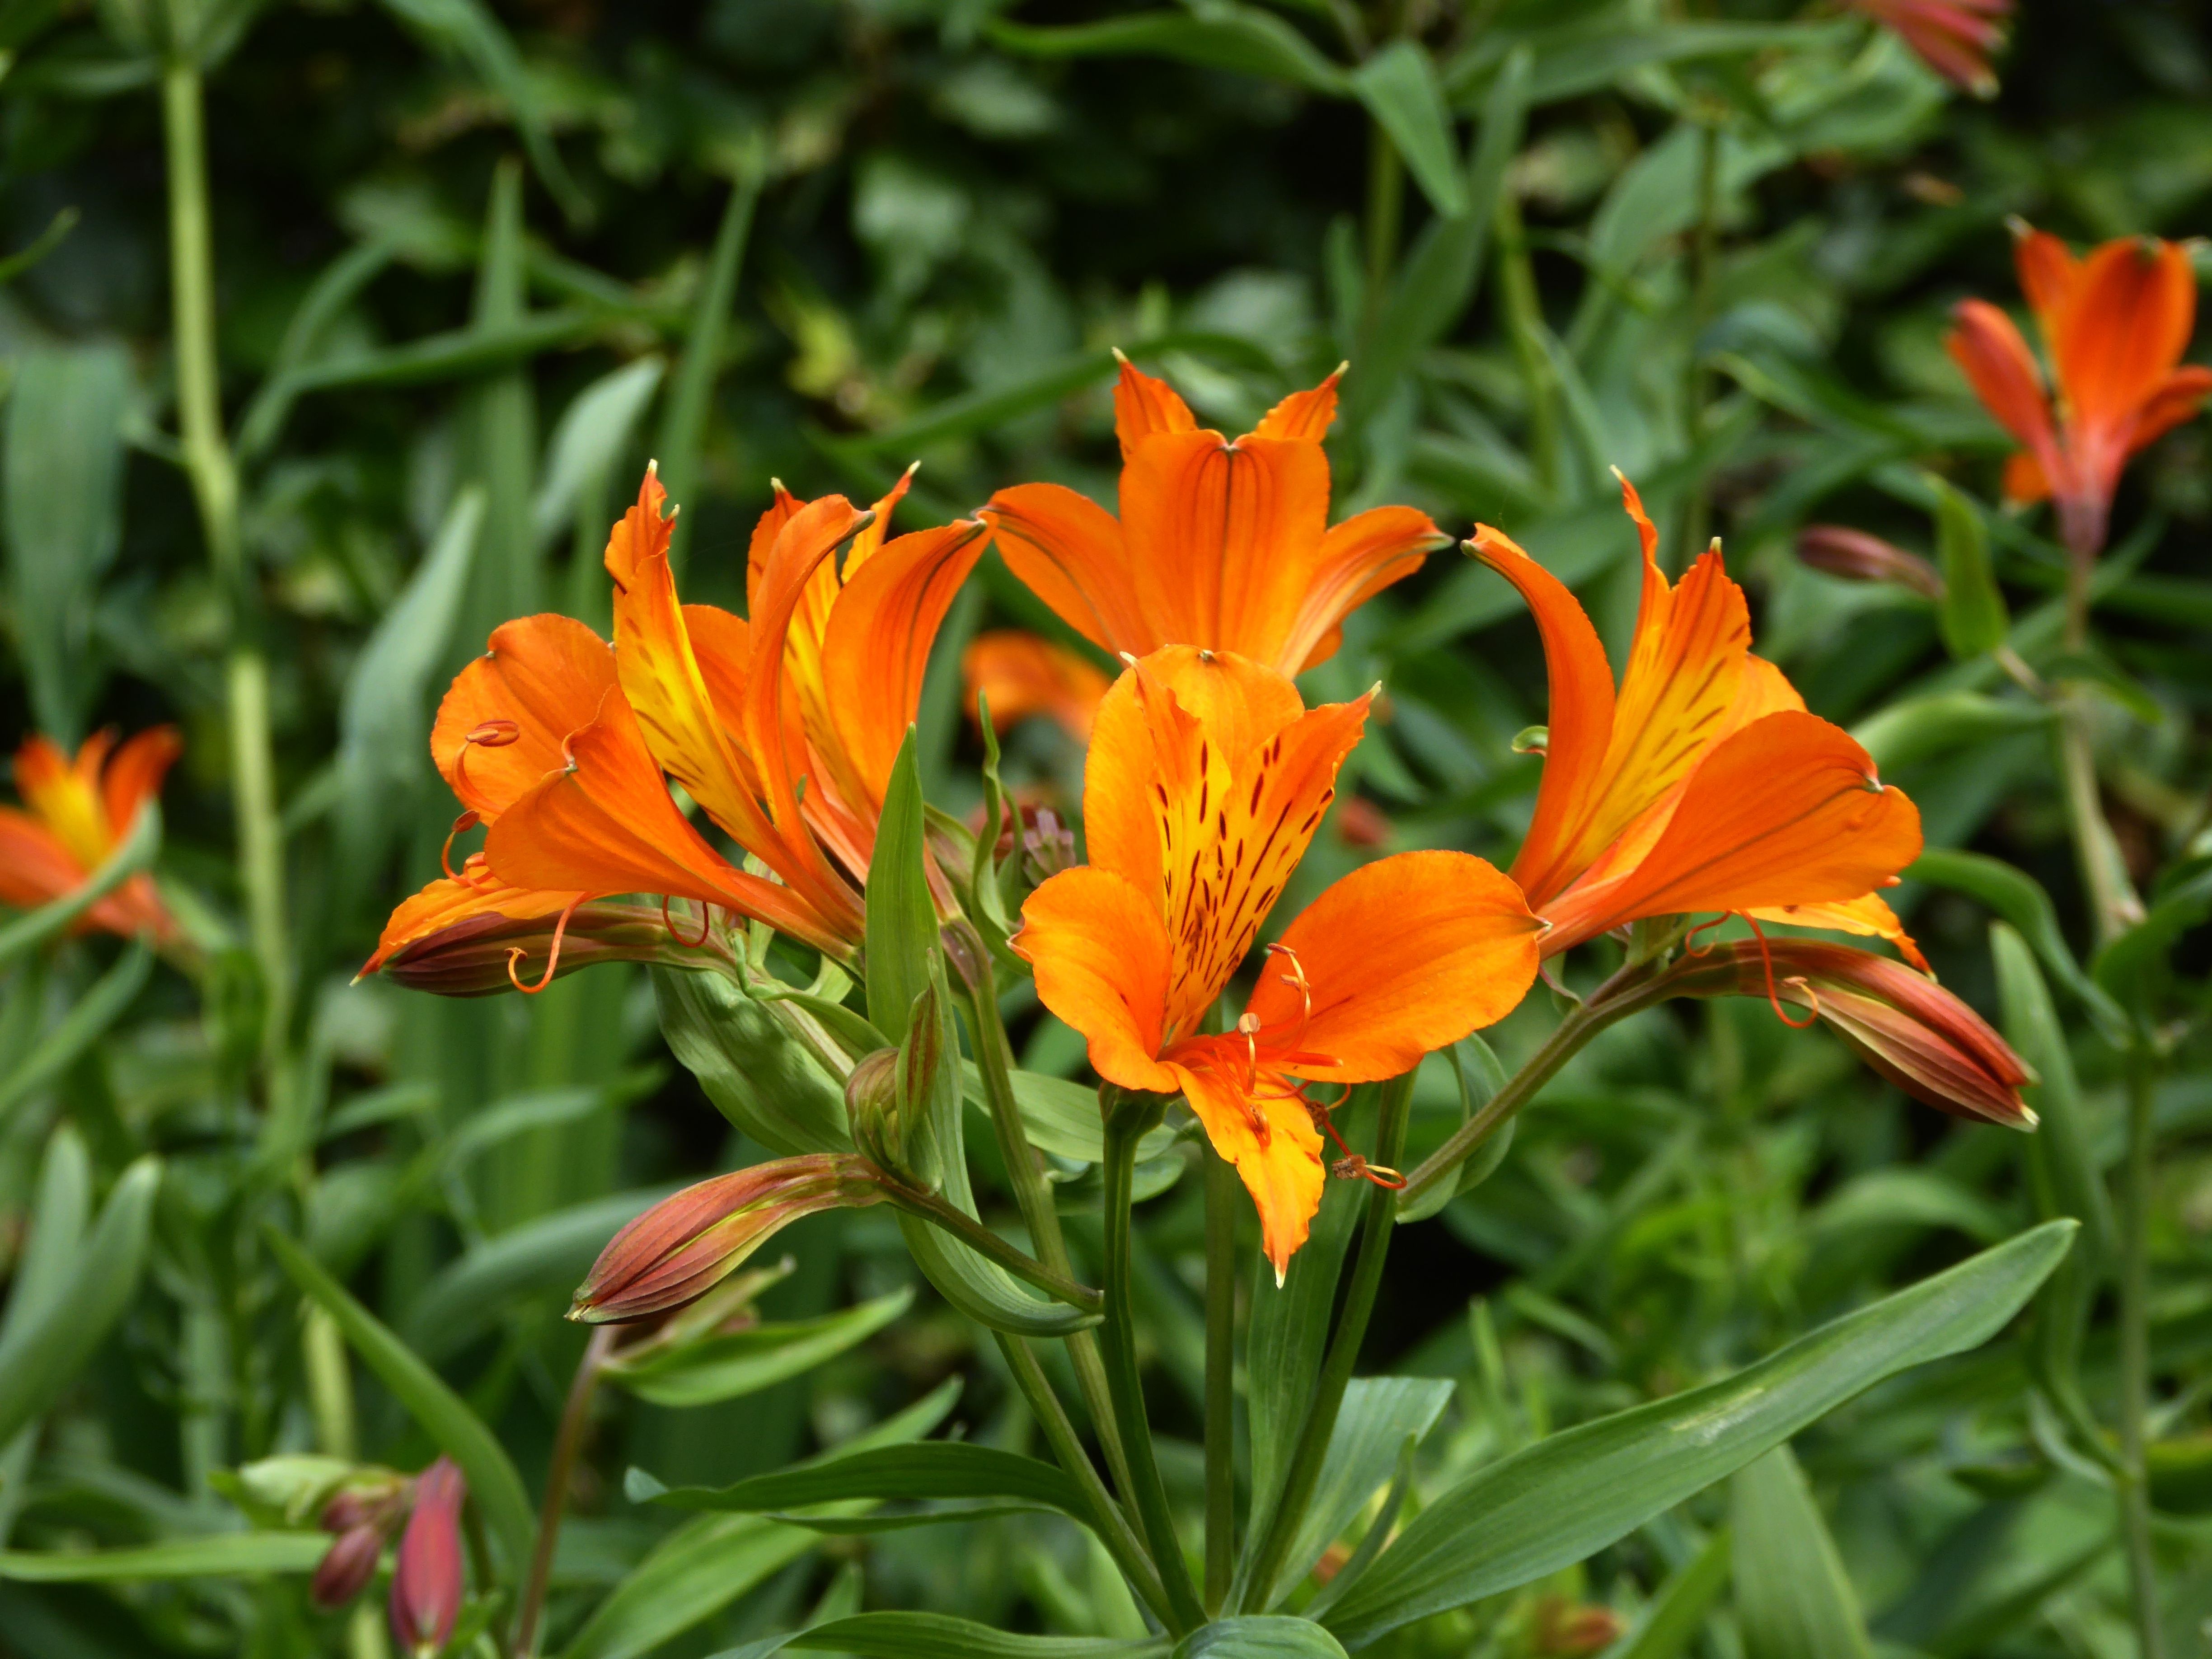
plant, prairie, flower, bloom, orange, botany, close, flora, wildflower, bright, lilies, lily, daylily, flowering plant, art garden, orange lily, peruvian lily, land plant, alstroemeriaceae